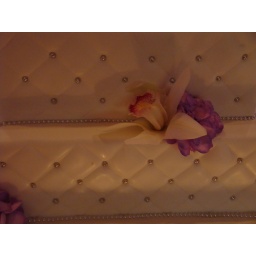
Cake: three-tired cake with quilted patternFlowers: cake adorned with purple hydrangeas and white orchidsAugust 29, 2010Produced by Iris Fields